Carl Sandburg Home National Historic Site

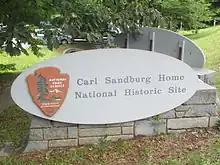
The Carl Sandburg National Historic Site is located in Flat Rock, North Carolina.

Today Carl Sandburg Home National Historic Site attracts more than 85,000 visitors a year. The national park is open every day except Thanksgiving, Christmas and New Year's Day.